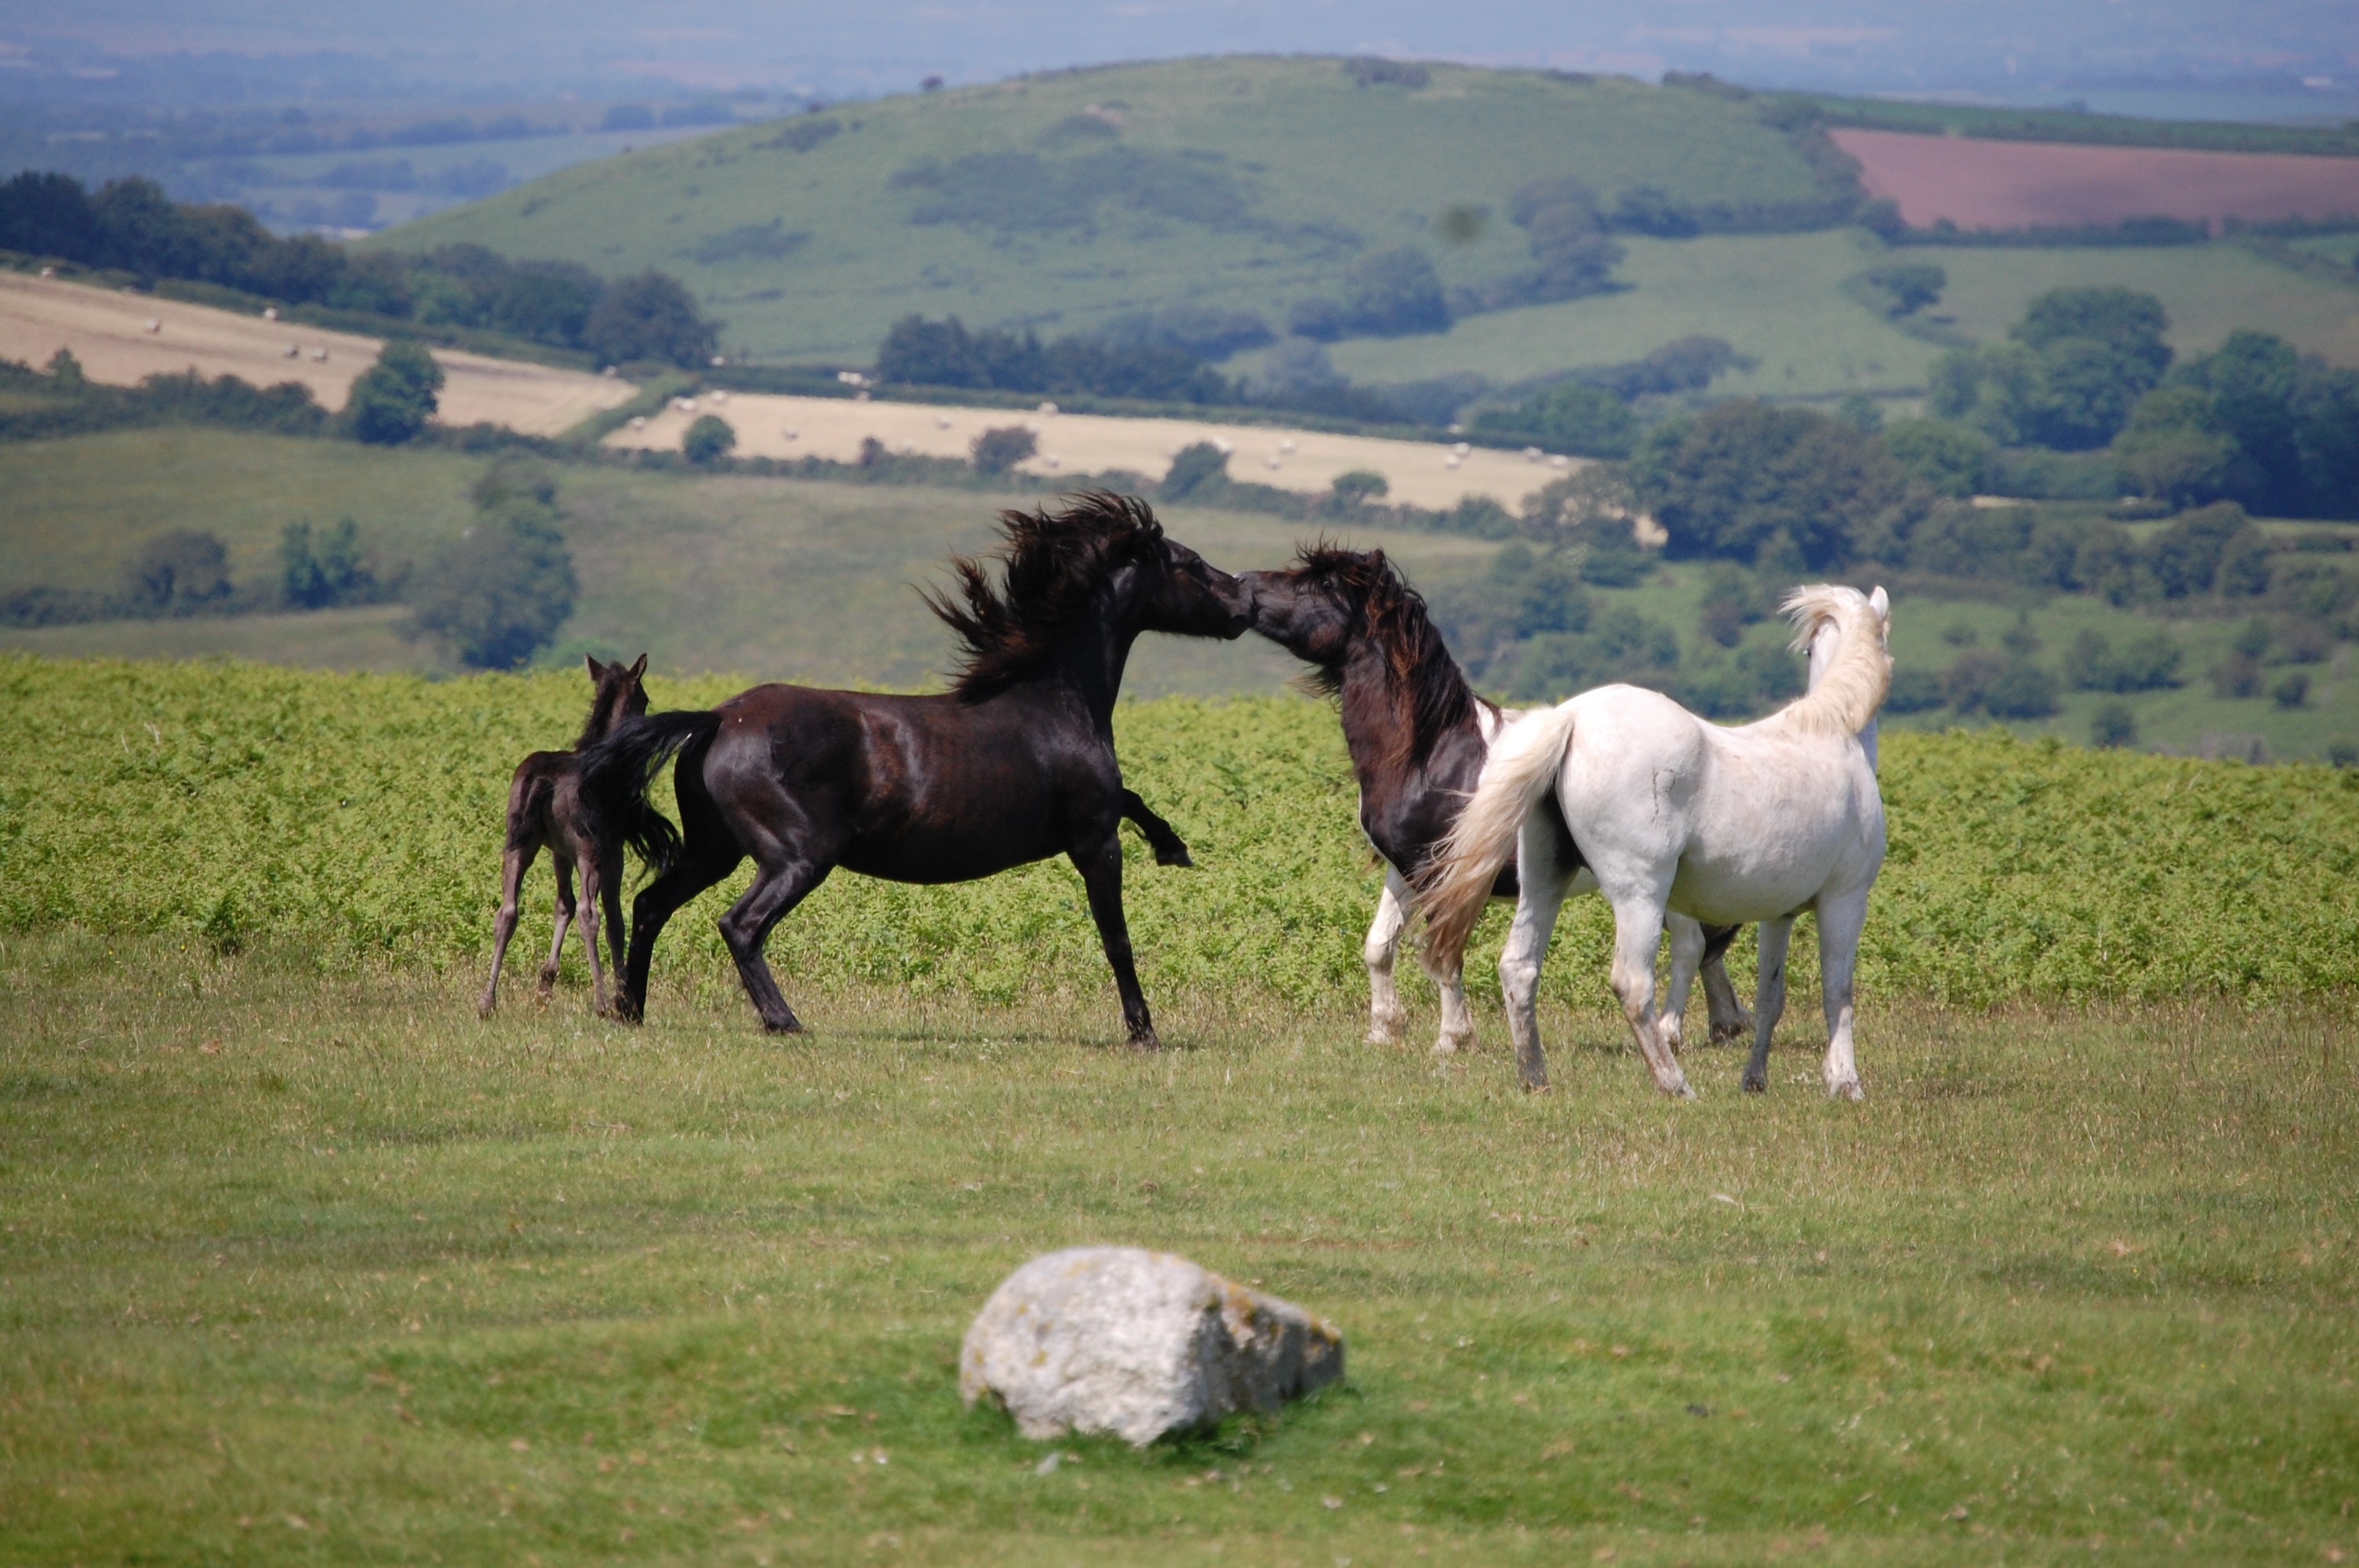
meadow, prairie, wild, herd, pasture, grazing, ranch, horse, mammal, stallion, fauna, plain, grassland, vertebrate, mare, foal, devon, moorland, steppe, rural area, horse like mammal, mustang horse, dartmoor ponies